Horder (sculptor)

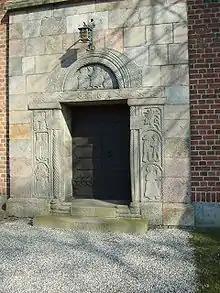
Horder: Decorated portal of Vejlby Church in Djursland (ca. 1180)

Horder or Horderus, also known as the Djursland Master, was a Danish stonemason who was active around the end of the 12th century. The name Horderus was found on a tombstone bearing twisted rope in Løvenholm in Norddjurs Municipality and was ascribed, perhaps wrongly, to the artist who decorated churches in the Djursland area of eastern Jutland and on the island of Funen. He is remembered above all for his finely executed baptismal fonts and portals with their shallow reliefs, frequently framed with twisted rope. Given their shallow dimensions, the reliefs may originally have been painted. They depict either Biblical scenes or animals. Horder's main works are the church portals of Rimsø, Vejlby and Ørsted and the font in Holbæk Church. The fonts are typically decorated with ropes along all the edges and foliage in one or two bands on the sides. Their bases also have ropes along the edges enclosing foliage or animal figures. A considerable number of baptismal fonts were once attributed to Horder but it is now thought that his rope-framed designs were copied by one or more other workshops.